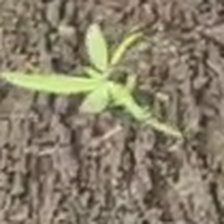
Weed species: Digitaria_SP_(Digitaria Sanguinalis )